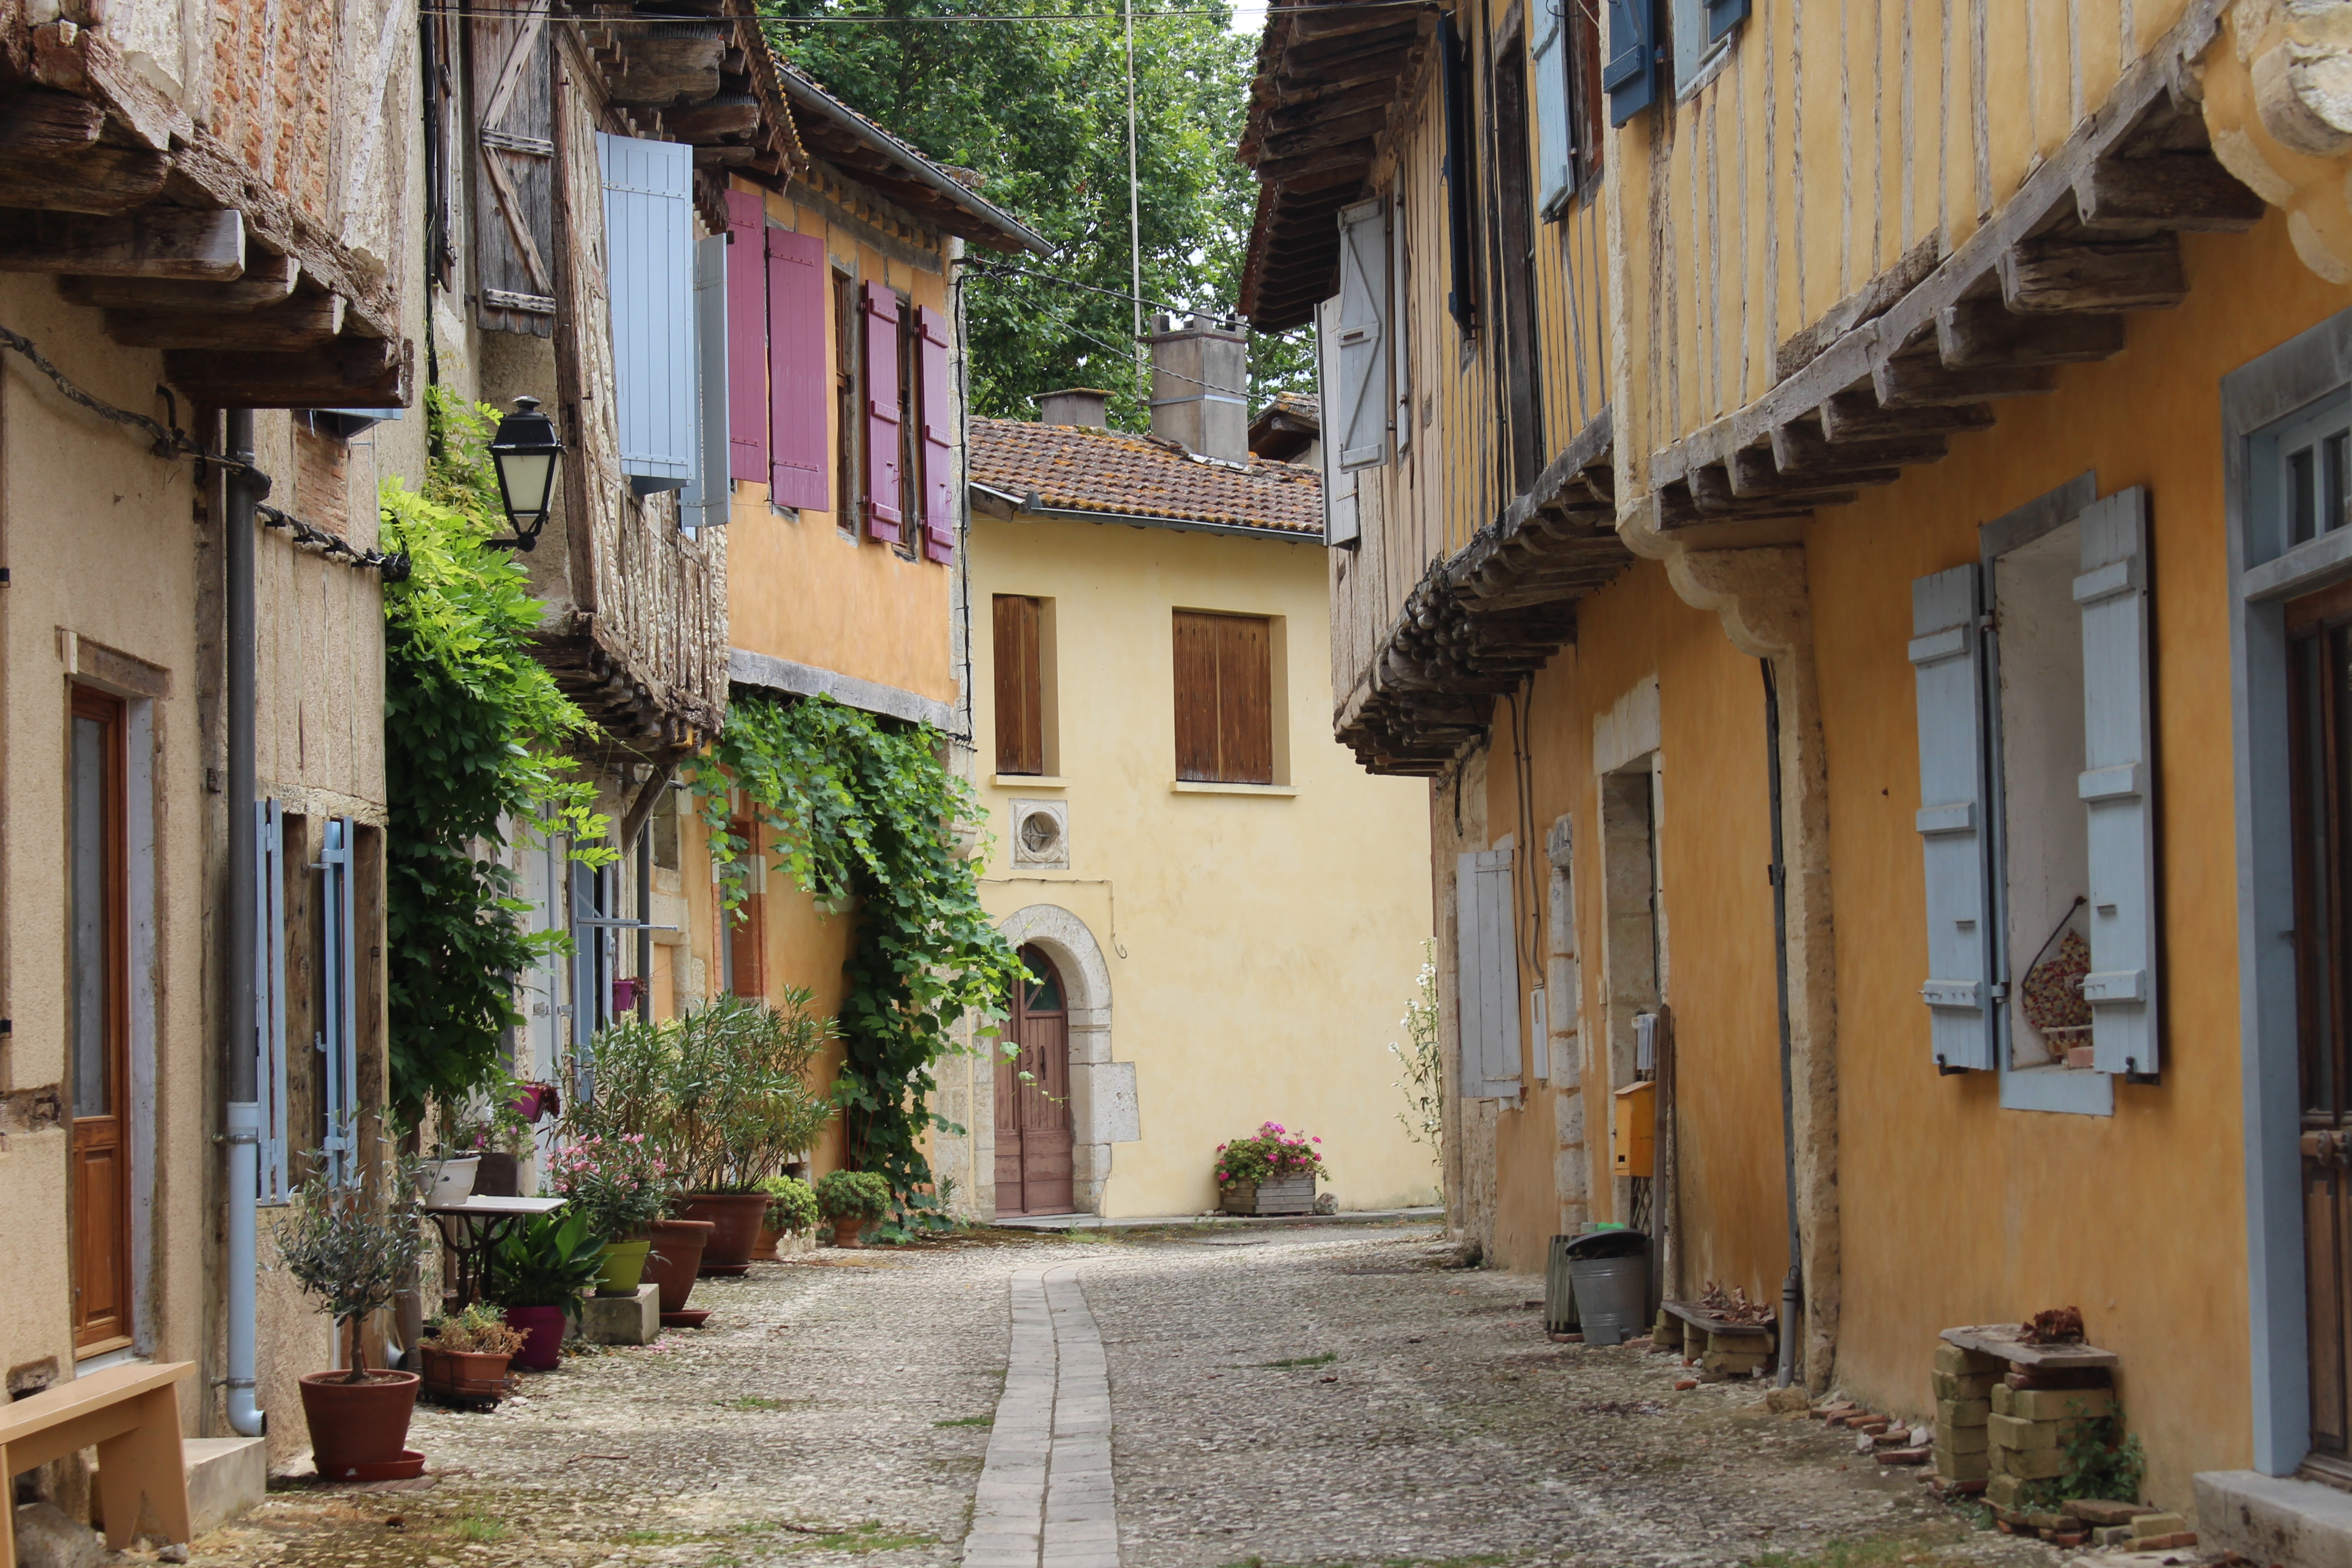
road, street, house, town, alley, village, france, cottage, facade, property, old town, courtyard, infrastructure, picturesque, estate, neighbourhood, old village, ancient history, residential area, gers, human settlement